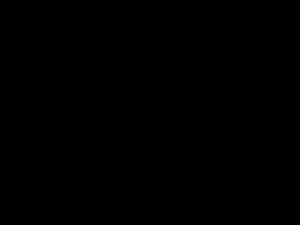
L’obscurité est l'absence de lumière. Des autres noms pour l'obscurité sont le noir et les ténèbres.